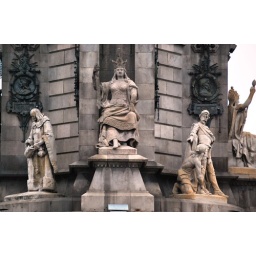
The base of the Columbus monument in Barcelona at the end of the Ramblas